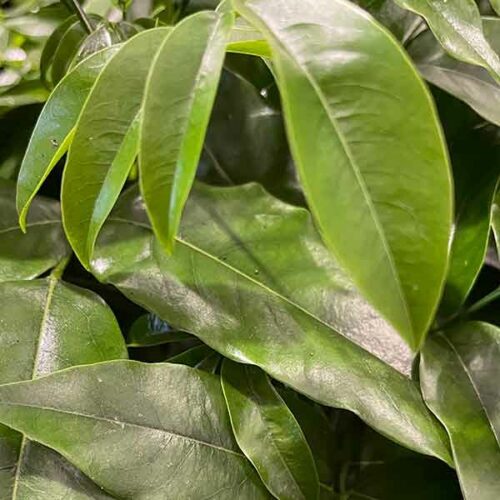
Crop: unknown
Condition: bean